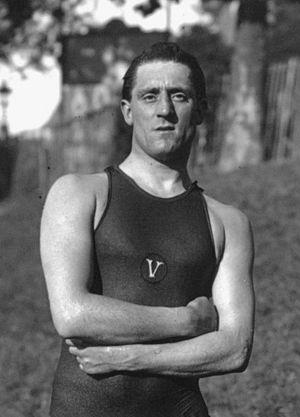
Paolo Francesco Radmilovic dit Paul est un nageur et joueur de water-polo gallois. Il a participé à cinq Jeux olympiques de 1908 à 1928, remportant trois titres olympiques en water-polo et un en natation. Il est le premier Gallois à remporter un titre olympique. Avec ses quatre médailles d'or, il est resté le Britannique le plus titré des Jeux olympiques jusqu'en 2000 lorsque le rameur Steve Redgrave décrocha sa cinquième médaille d'or.
Les Gallois sont une nation et un groupe ethnique d'autochtones du Pays de Galles. Ils sont un peuple celtique qui parlent traditionnellement la langue galloise. La plupart des Gallois sont des citoyens britanniques.